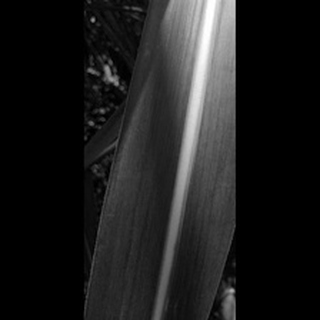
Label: healthy_sugarcane